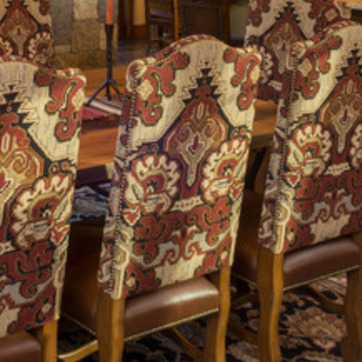
Material: fabric